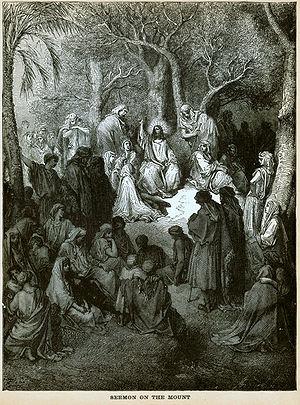
Le Christ quittant le prétoire, appelé aussi Le Prætorium est un tableau monumental de Gustave Doré, peint entre 1867 et 1872, la plus grande de ses peintures religieuses et celle qu'il considérait comme l'« œuvre de sa vie ». Le tableau connut d'ailleurs un grand succès, puisqu'il a été reproduit en gravure dès 1877. Doré lui-même en réalisa plusieurs répliques. Il existe actuellement deux autres versions : l'une, nettement plus petite, est exposée dans la galerie de peintures de l'université Bob Jones à Greenville, l'autre, presque aussi grande, au musée des beaux-arts de Nantes.
Les années 30 couvrent les années 30 à 39. Pour les années 1930 à 1939, voir Années 1930.